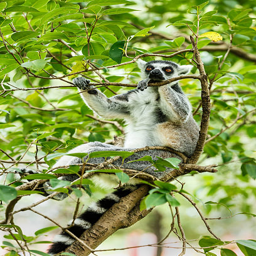
ring - tailed lemur sleeping in the tree